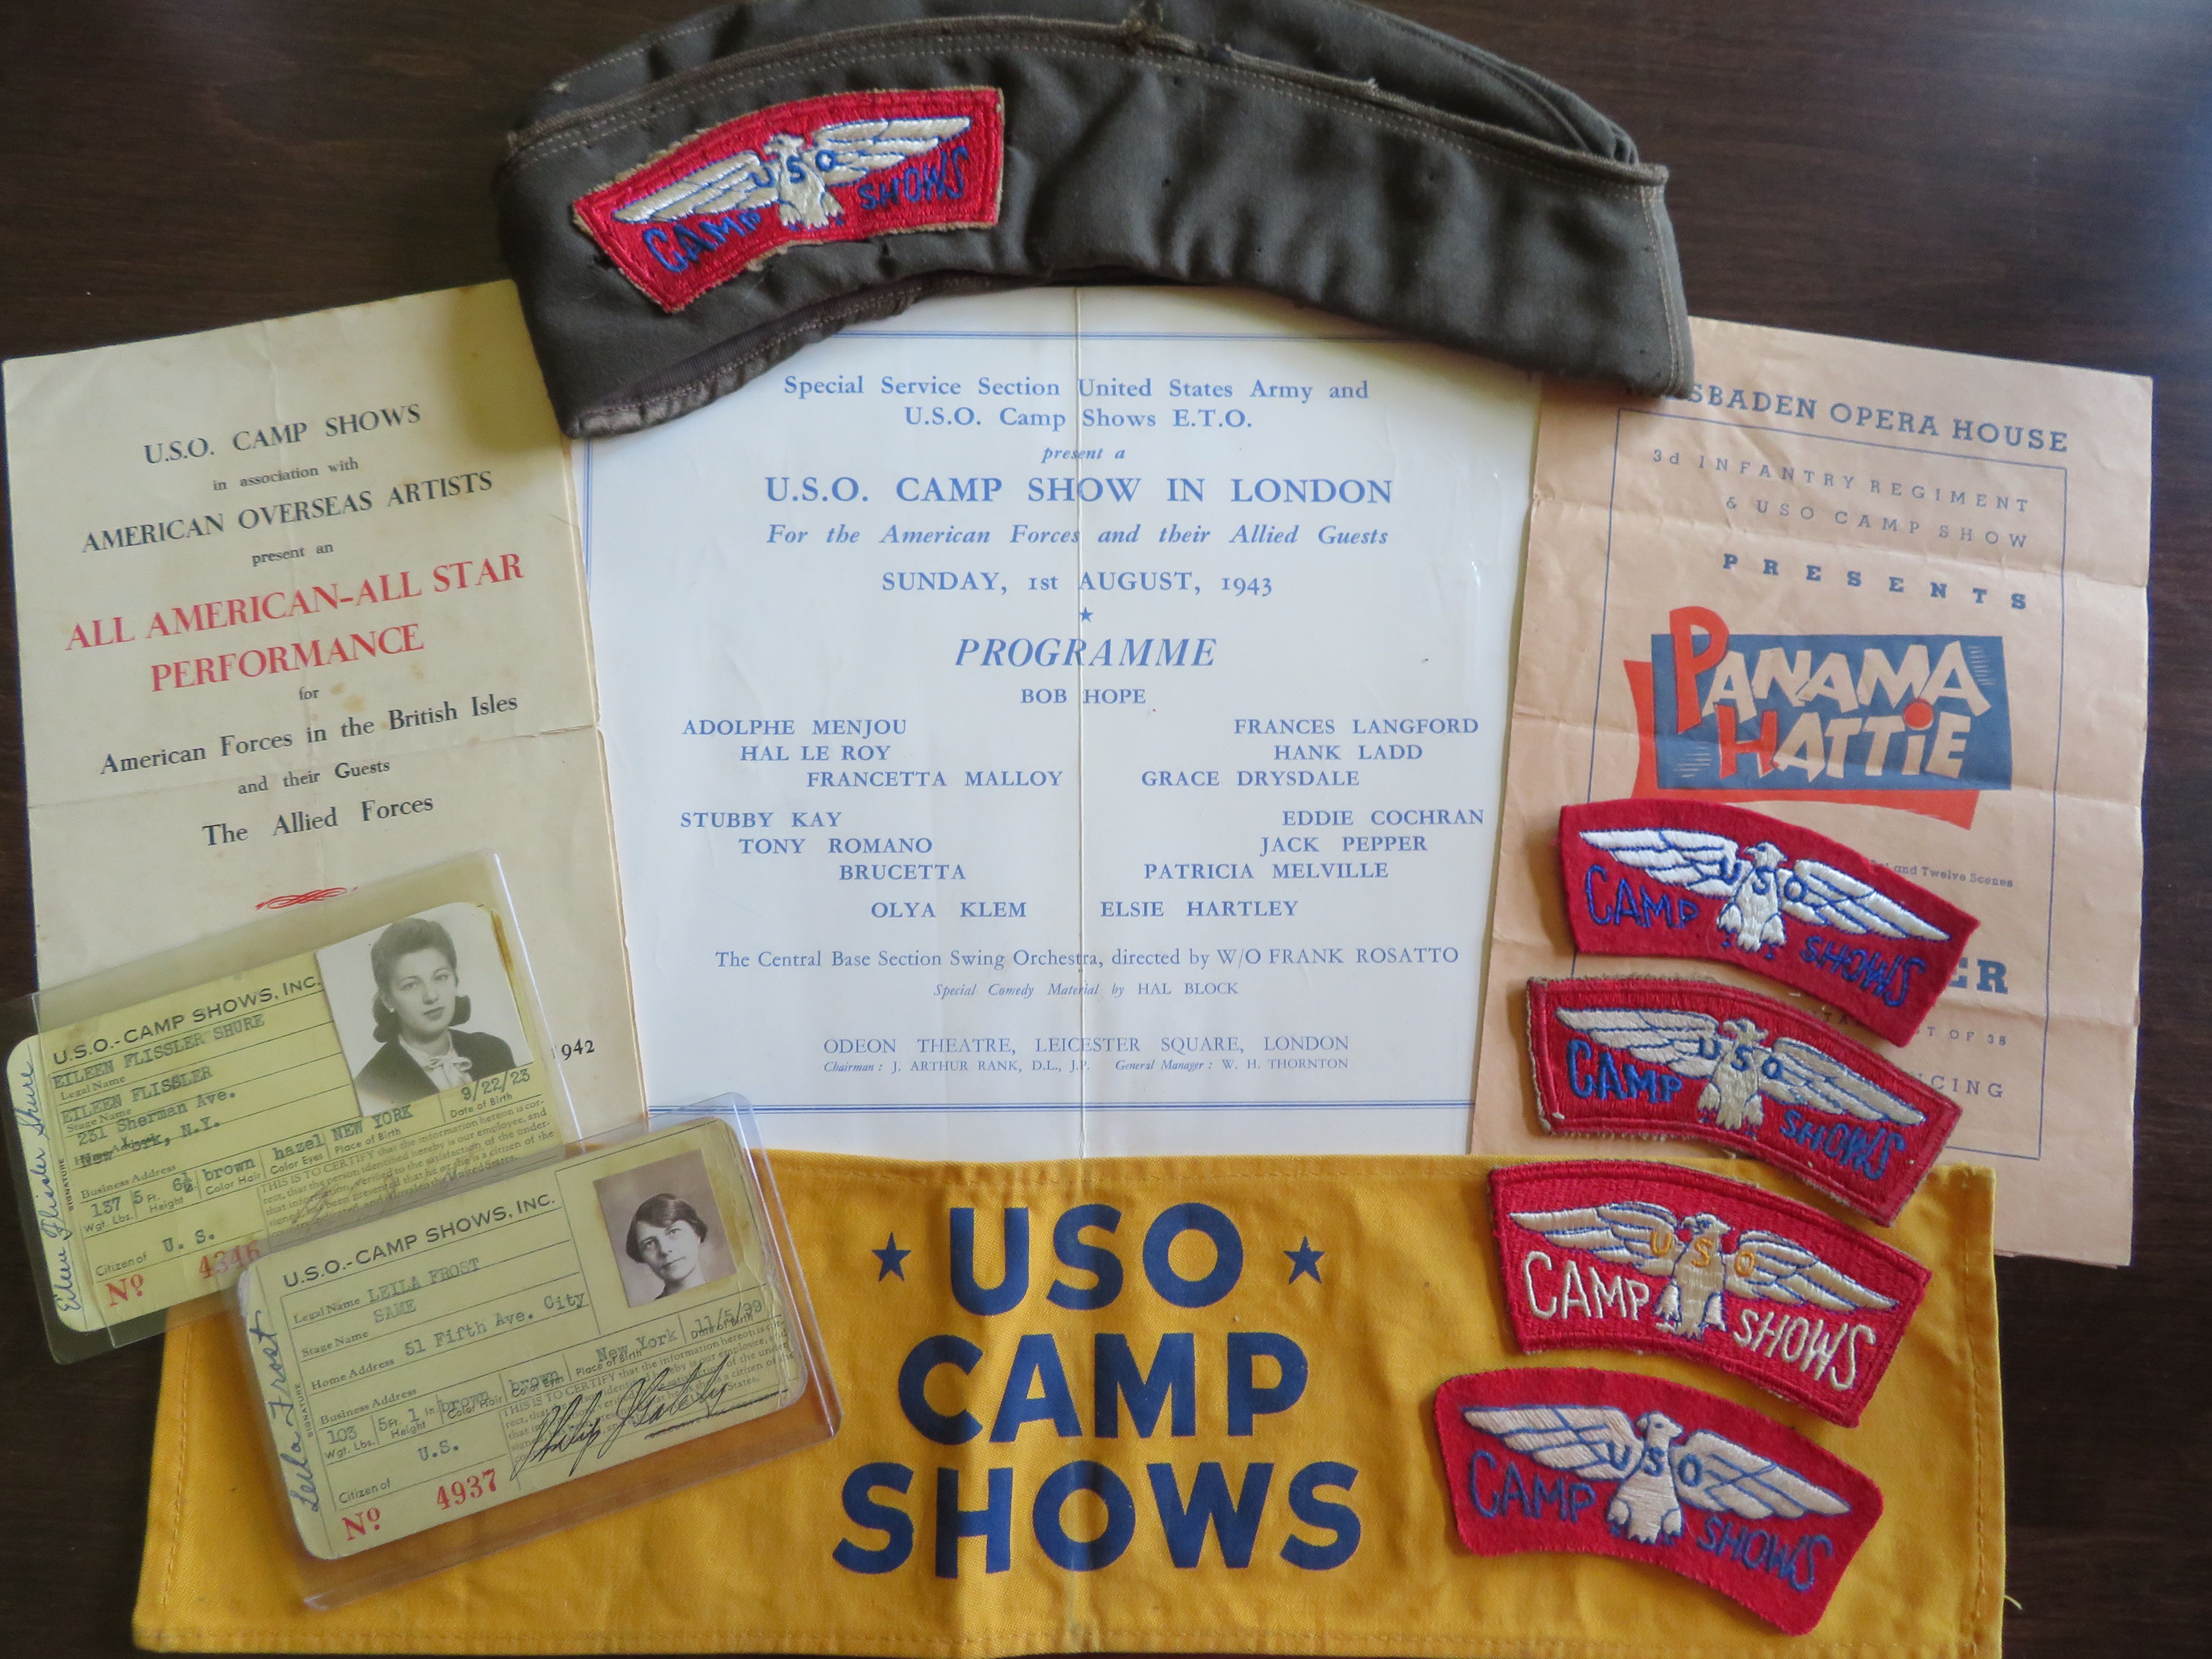
The Memory Of USO Camp Shows
A collection of antique memorabilia related to the United States Army Camp Entertainment. The memorabilia includes documents and letters, photo ID cards, patches bearing the United Services Organization's Camp Entertainment badge, a badge headband, and a yellow piece of fabric with the inscription " United Services Organization Camp Entertainments Show". The scene looks at historical artifacts demonstrating the role of entertainment in boosting soldier morale.
Close-up shot taken from above angle. The lighting is relatively even in some areas with slight glare affecting the clarity of some documents. The focus is moderate, making text and fine details fairly clear. The background is neutral, making objects stand out against it.
Labels: Person, Text, Badge, Logo, Symbol, Advertisement, Poster, Accessories, Bag, Handbag, Face, Head, Document, Driving License, Id Cards, Background, head cover, Badges, Headband, Fabric
Camera: Canon Canon PowerShot SX730 HS
Lens: 4.3 - 172.0 mm, 4-172mm
Aperture: F3.3
Exposure: 1/30 sec
ISO: 250
Focal length: 4.3 mm